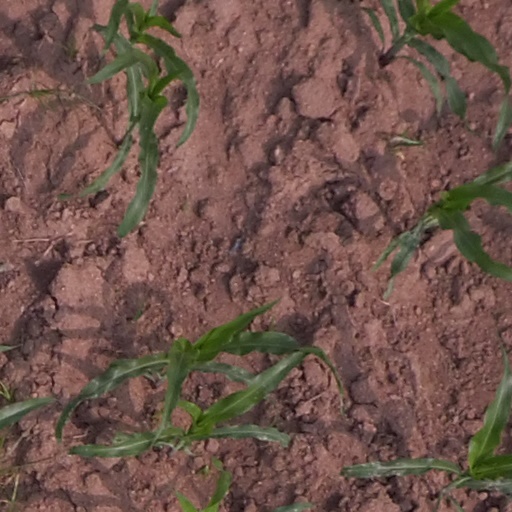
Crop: maize; corn